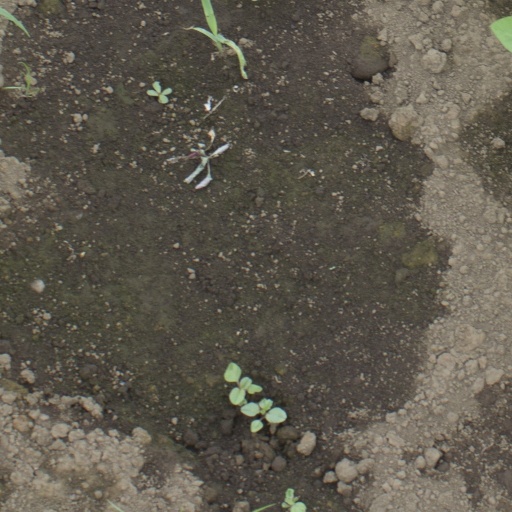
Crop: soybean